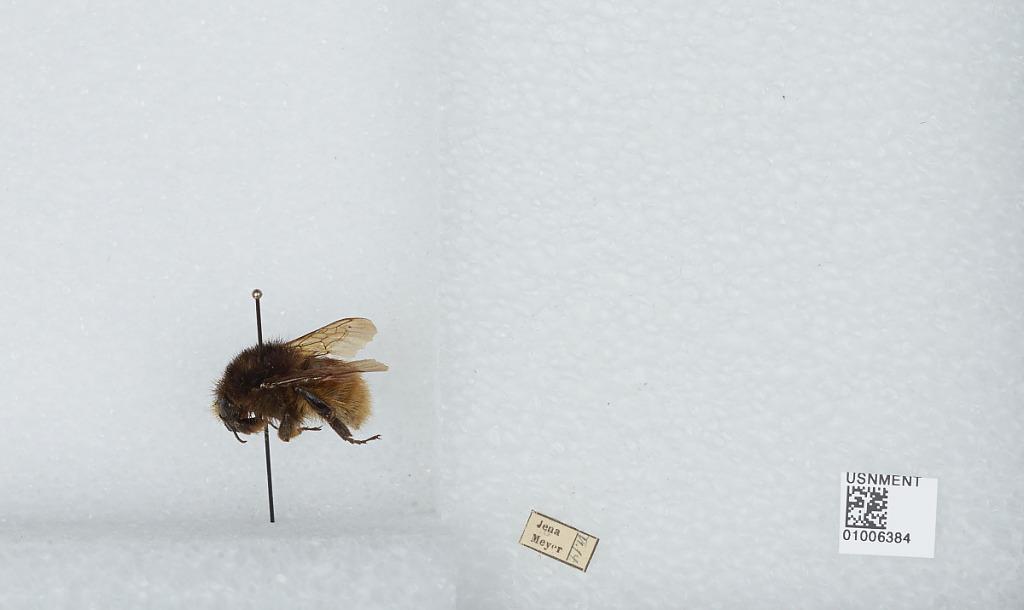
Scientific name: Bombus (Thoracobombus) humilis Illiger
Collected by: Meyer
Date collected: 1914-6-
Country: Germany
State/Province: Thuringia
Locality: Jena
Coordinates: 50.9287, 11.5882